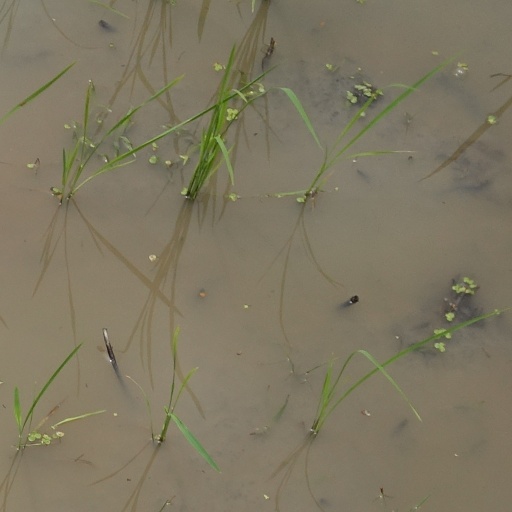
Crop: rice